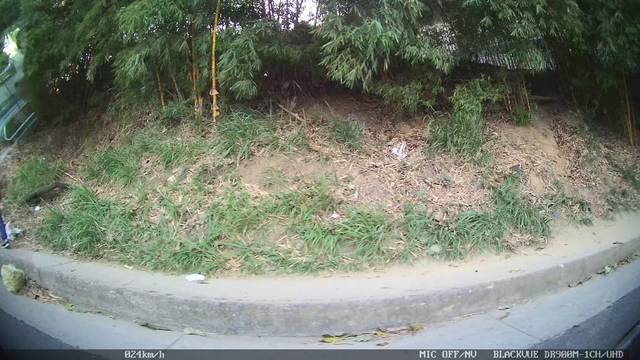
Region: Colombia
Coordinates: 7.13, -73.107